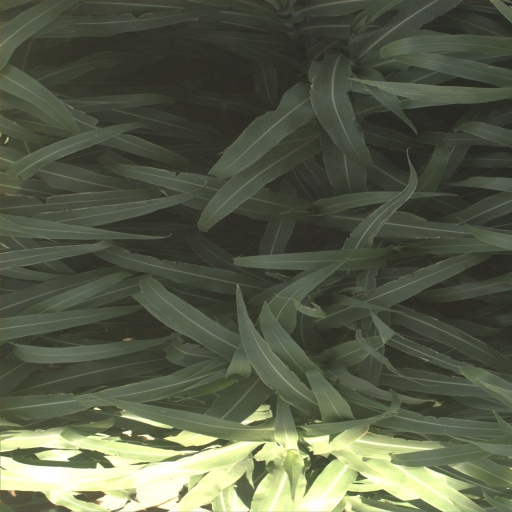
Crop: sorghum